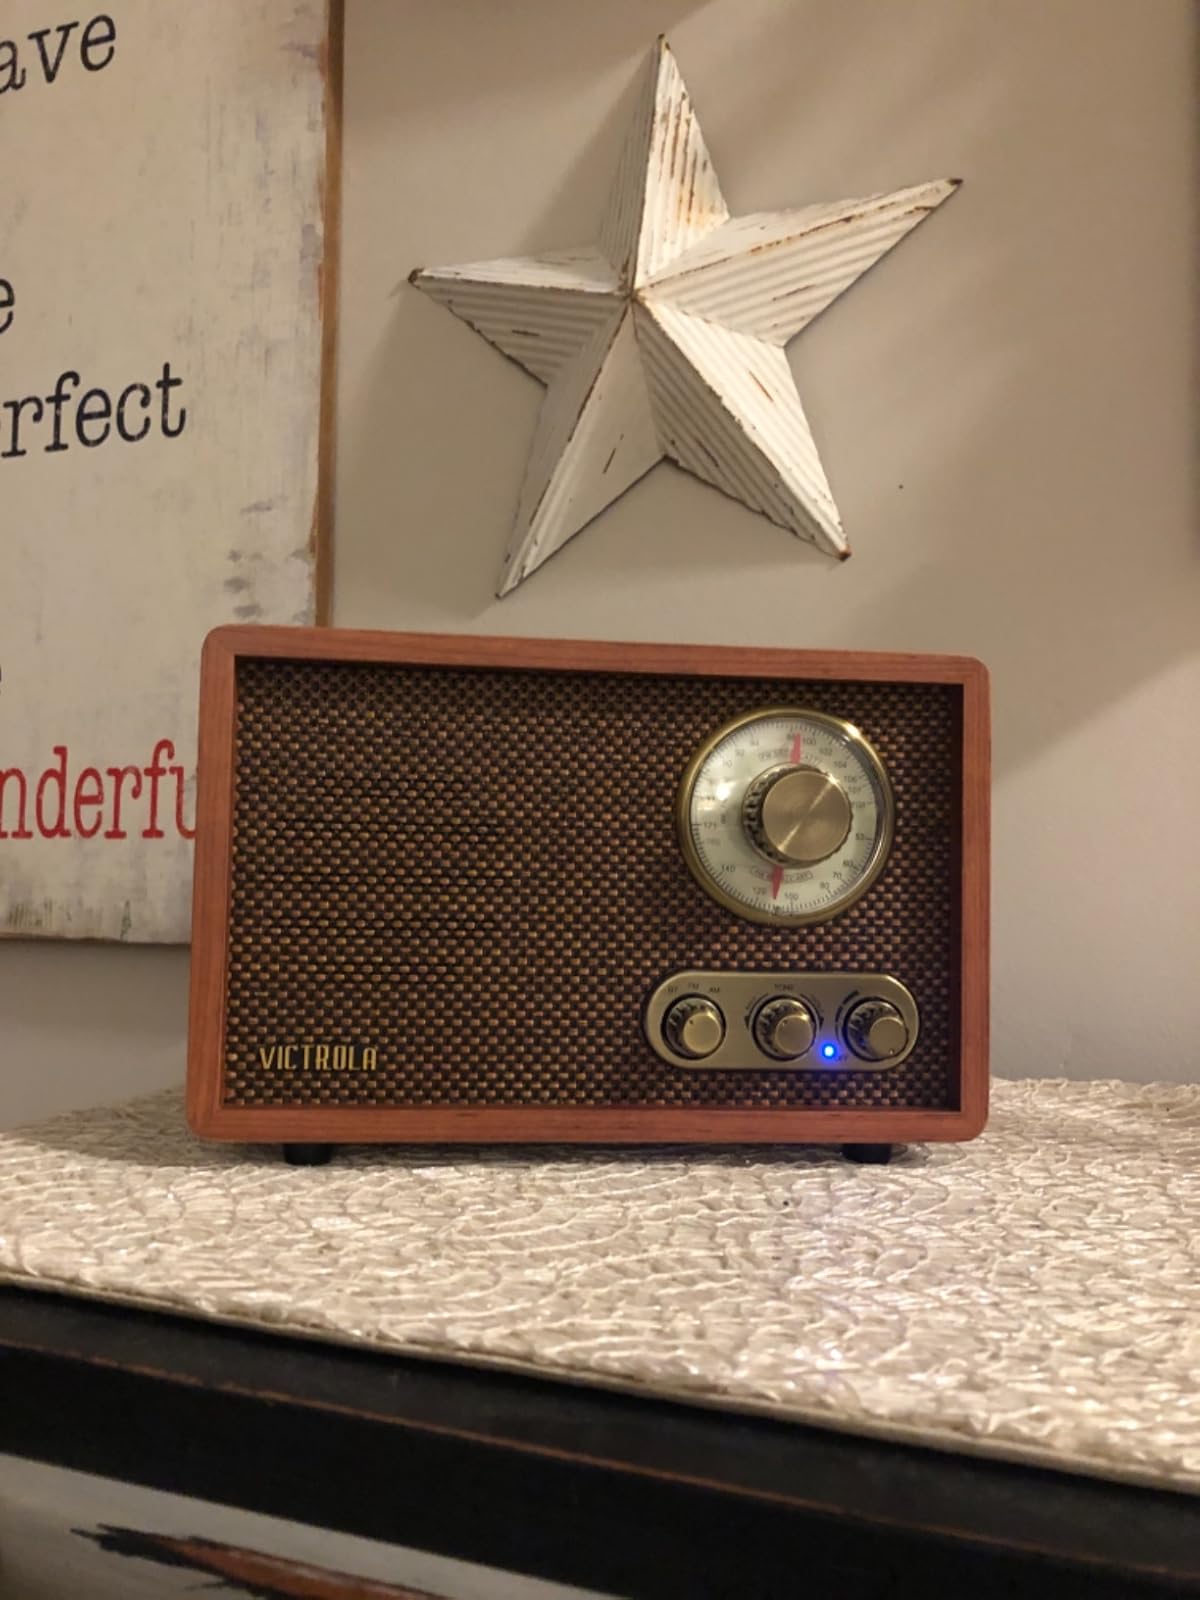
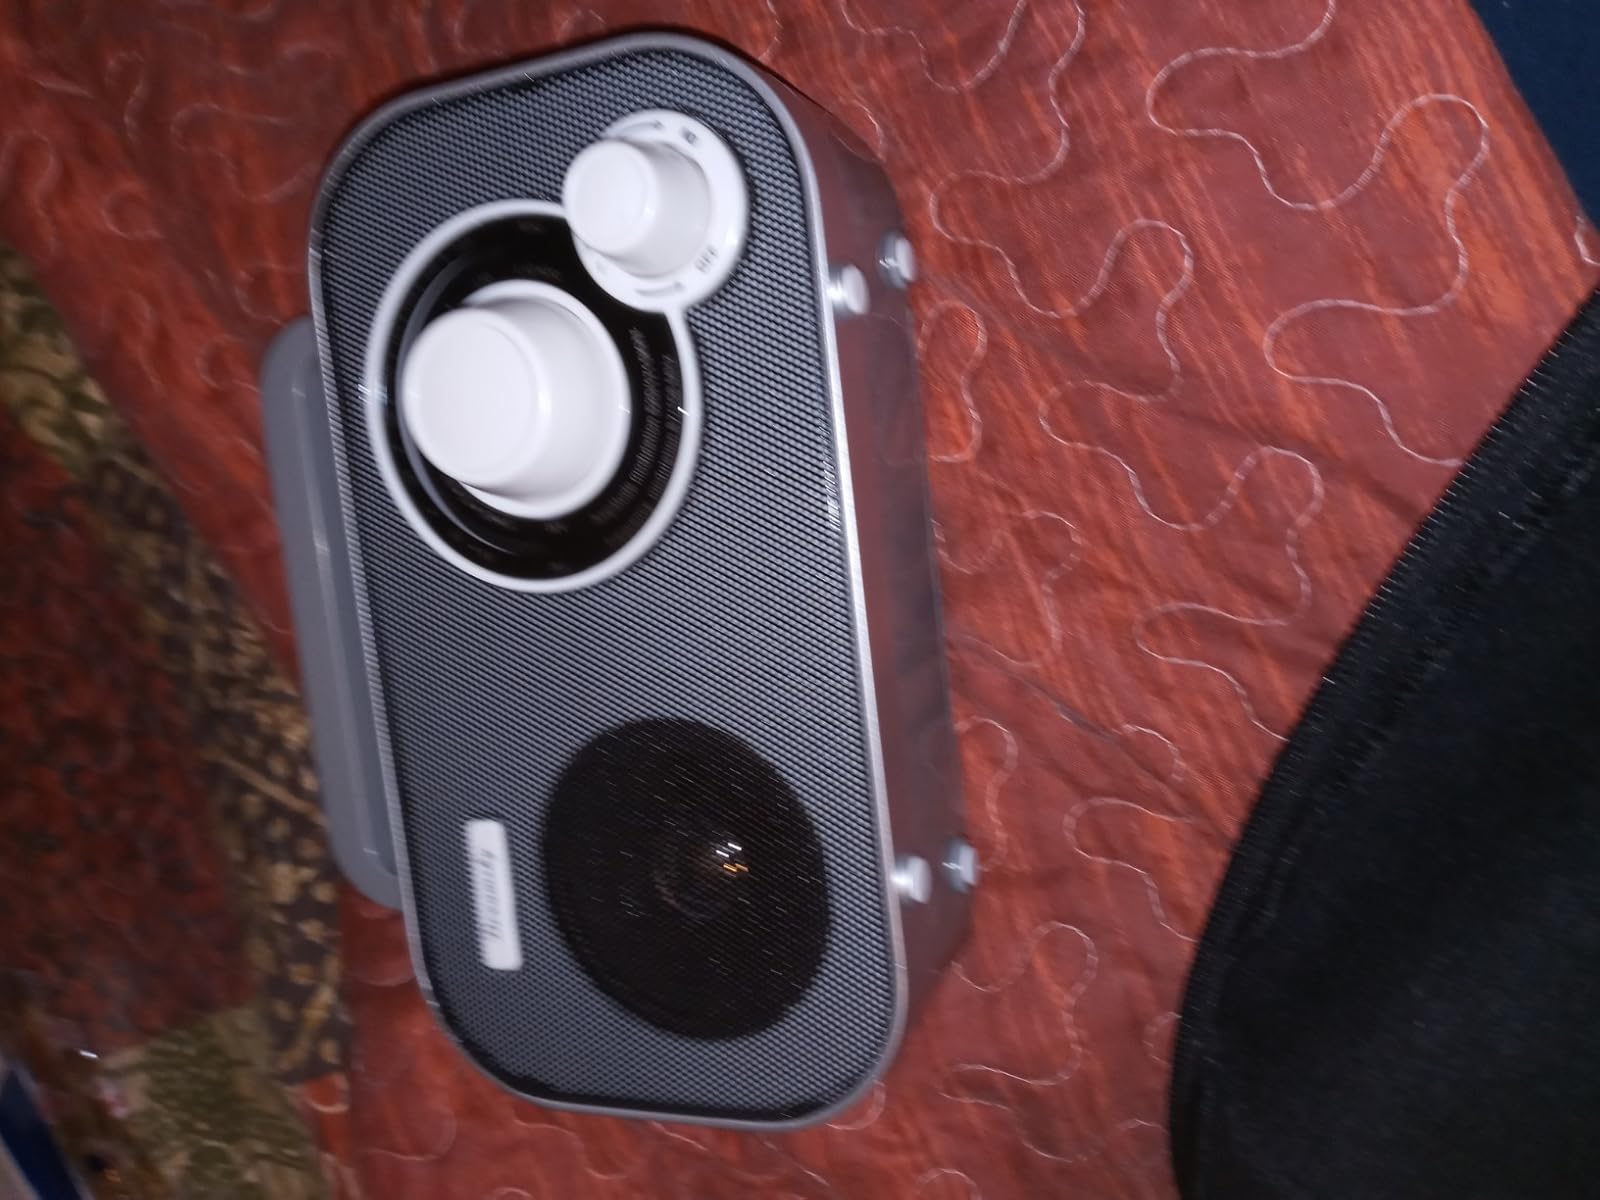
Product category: radio
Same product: no